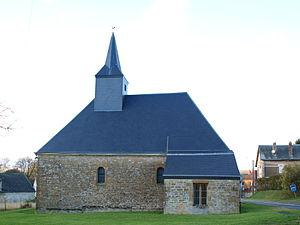
Les Petites-Armoises (Ardennes, France)